Conservatism in Hong Kong

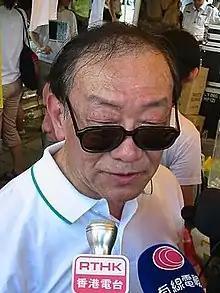
Allen Lee, founding chairman of the Liberal Party.

In the light of the first ever Legislative Council direct election, the conservatives in the BLDC and BLCC formed several organisations. The Business and Professionals Federation of Hong Kong (BPF) headed by Vincent Lo was formed in 1990. The Liberal Democratic Federation of Hong Kong (LDF) led by Hu Fa-kuang and Maria Tam was formed in November 1990 with the support of the grassroots organisations Progressive Hong Kong Society (PHKS) and the Hong Kong Civic Association (HKCA). The LDF actively participated in the 1991 three-tier elections but was defeated in the liberal landslide led by the United Democrats of Hong Kong (UDHK) and Meeting Point (MP) alliance. The New Hong Kong Alliance led by Lo Tak-shing was formed in 1989 by the conservative wing of the BLDC and BLCC group.